How to Deal With a Heartbreak

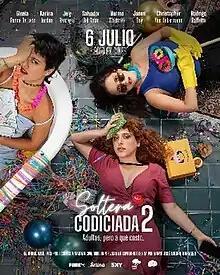
Peruvian theatrical release poster

How to Deal With a Heartbreak (Spanish: Soltera codiciada 2) is a 2023 comedy film directed by Joanna Lombardi from a screenplay written by María José Osorio. It is a sequel to the 2018 film "How to Get Over a Breakup". Once again, it stars Gisela Ponce de León, Karina Jordán and Jely Reátegui, accompanied by Christopher von Uckermann, Salvador del Solar, Norma Martínez, Jason Day, Andrés Salas, Carlos Carlín and Ana María Orozco. It is based on the blog and book of the same name by María José Osorio.